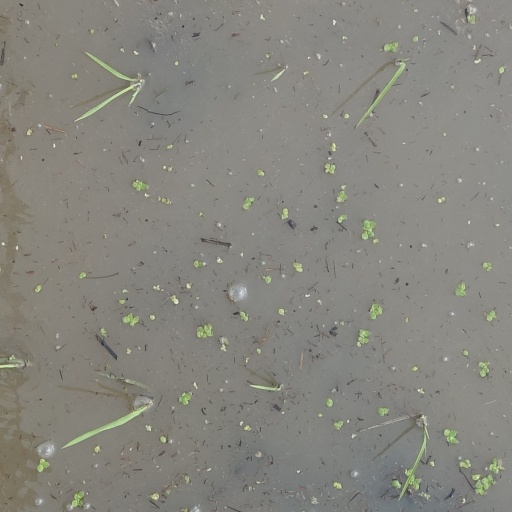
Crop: rice